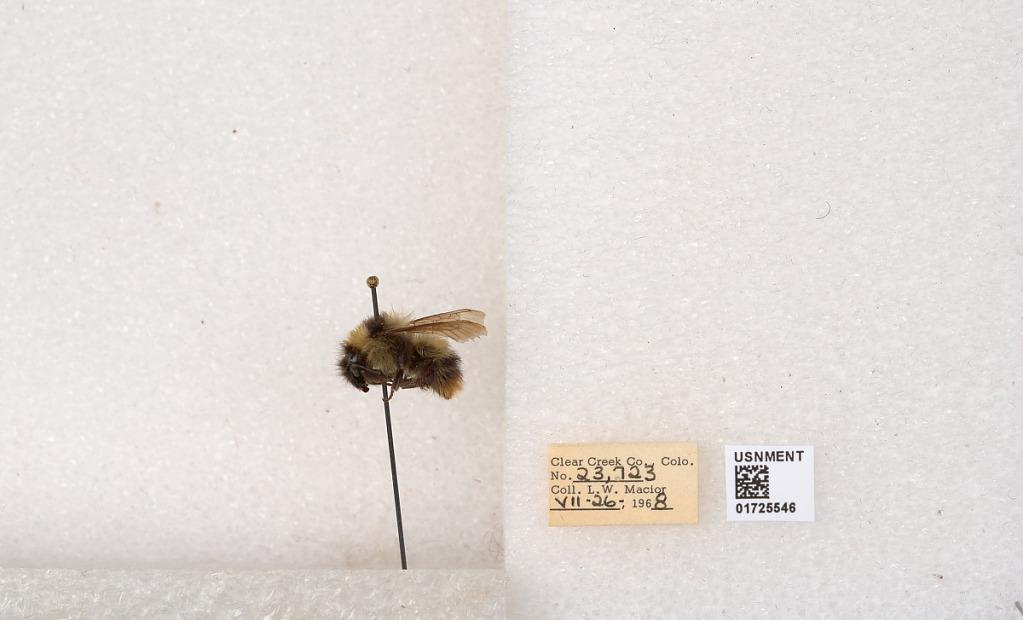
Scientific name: Bombus kirbyellus
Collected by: L. Macior
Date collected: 1968-7-26
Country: United States
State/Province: Colorado
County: Clear Creek
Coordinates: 39.6891, -105.644